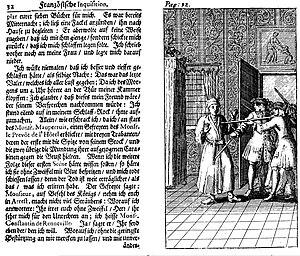
Arrestation de l'auteur, Constantin de Renneville
René Auguste Constantin de Renneville, né à Caen le 9 octobre 1677 et mort dans le landgraviat de Hesse-Cassel le 13 mars 1723, est un auteur français.